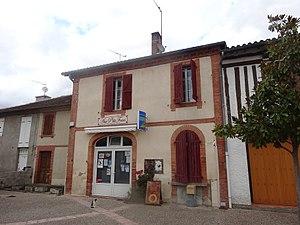
Boulangerie à Aurimont.
Aurimont est une commune française située dans le département du Gers en région Occitanie.